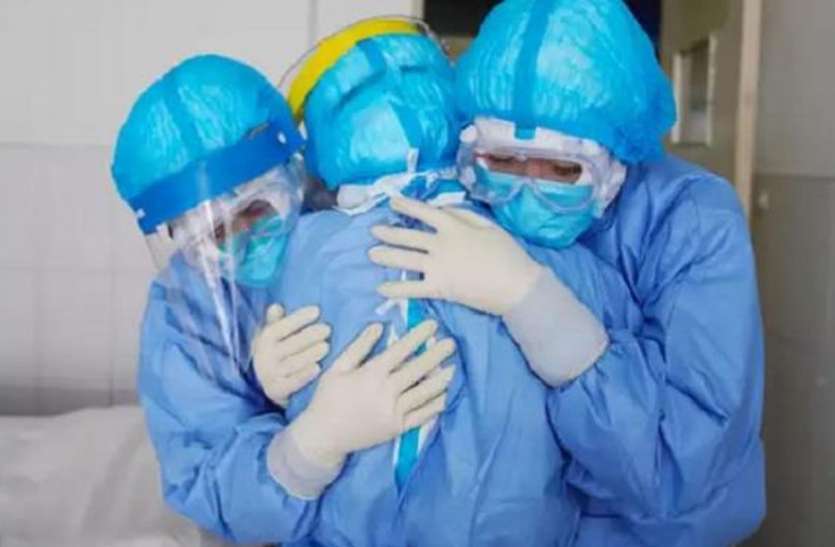
Objects detected:
Face_Shield
Mask
Mask
Gloves
Gloves
Gloves
Coverall
Coverall
Coverall